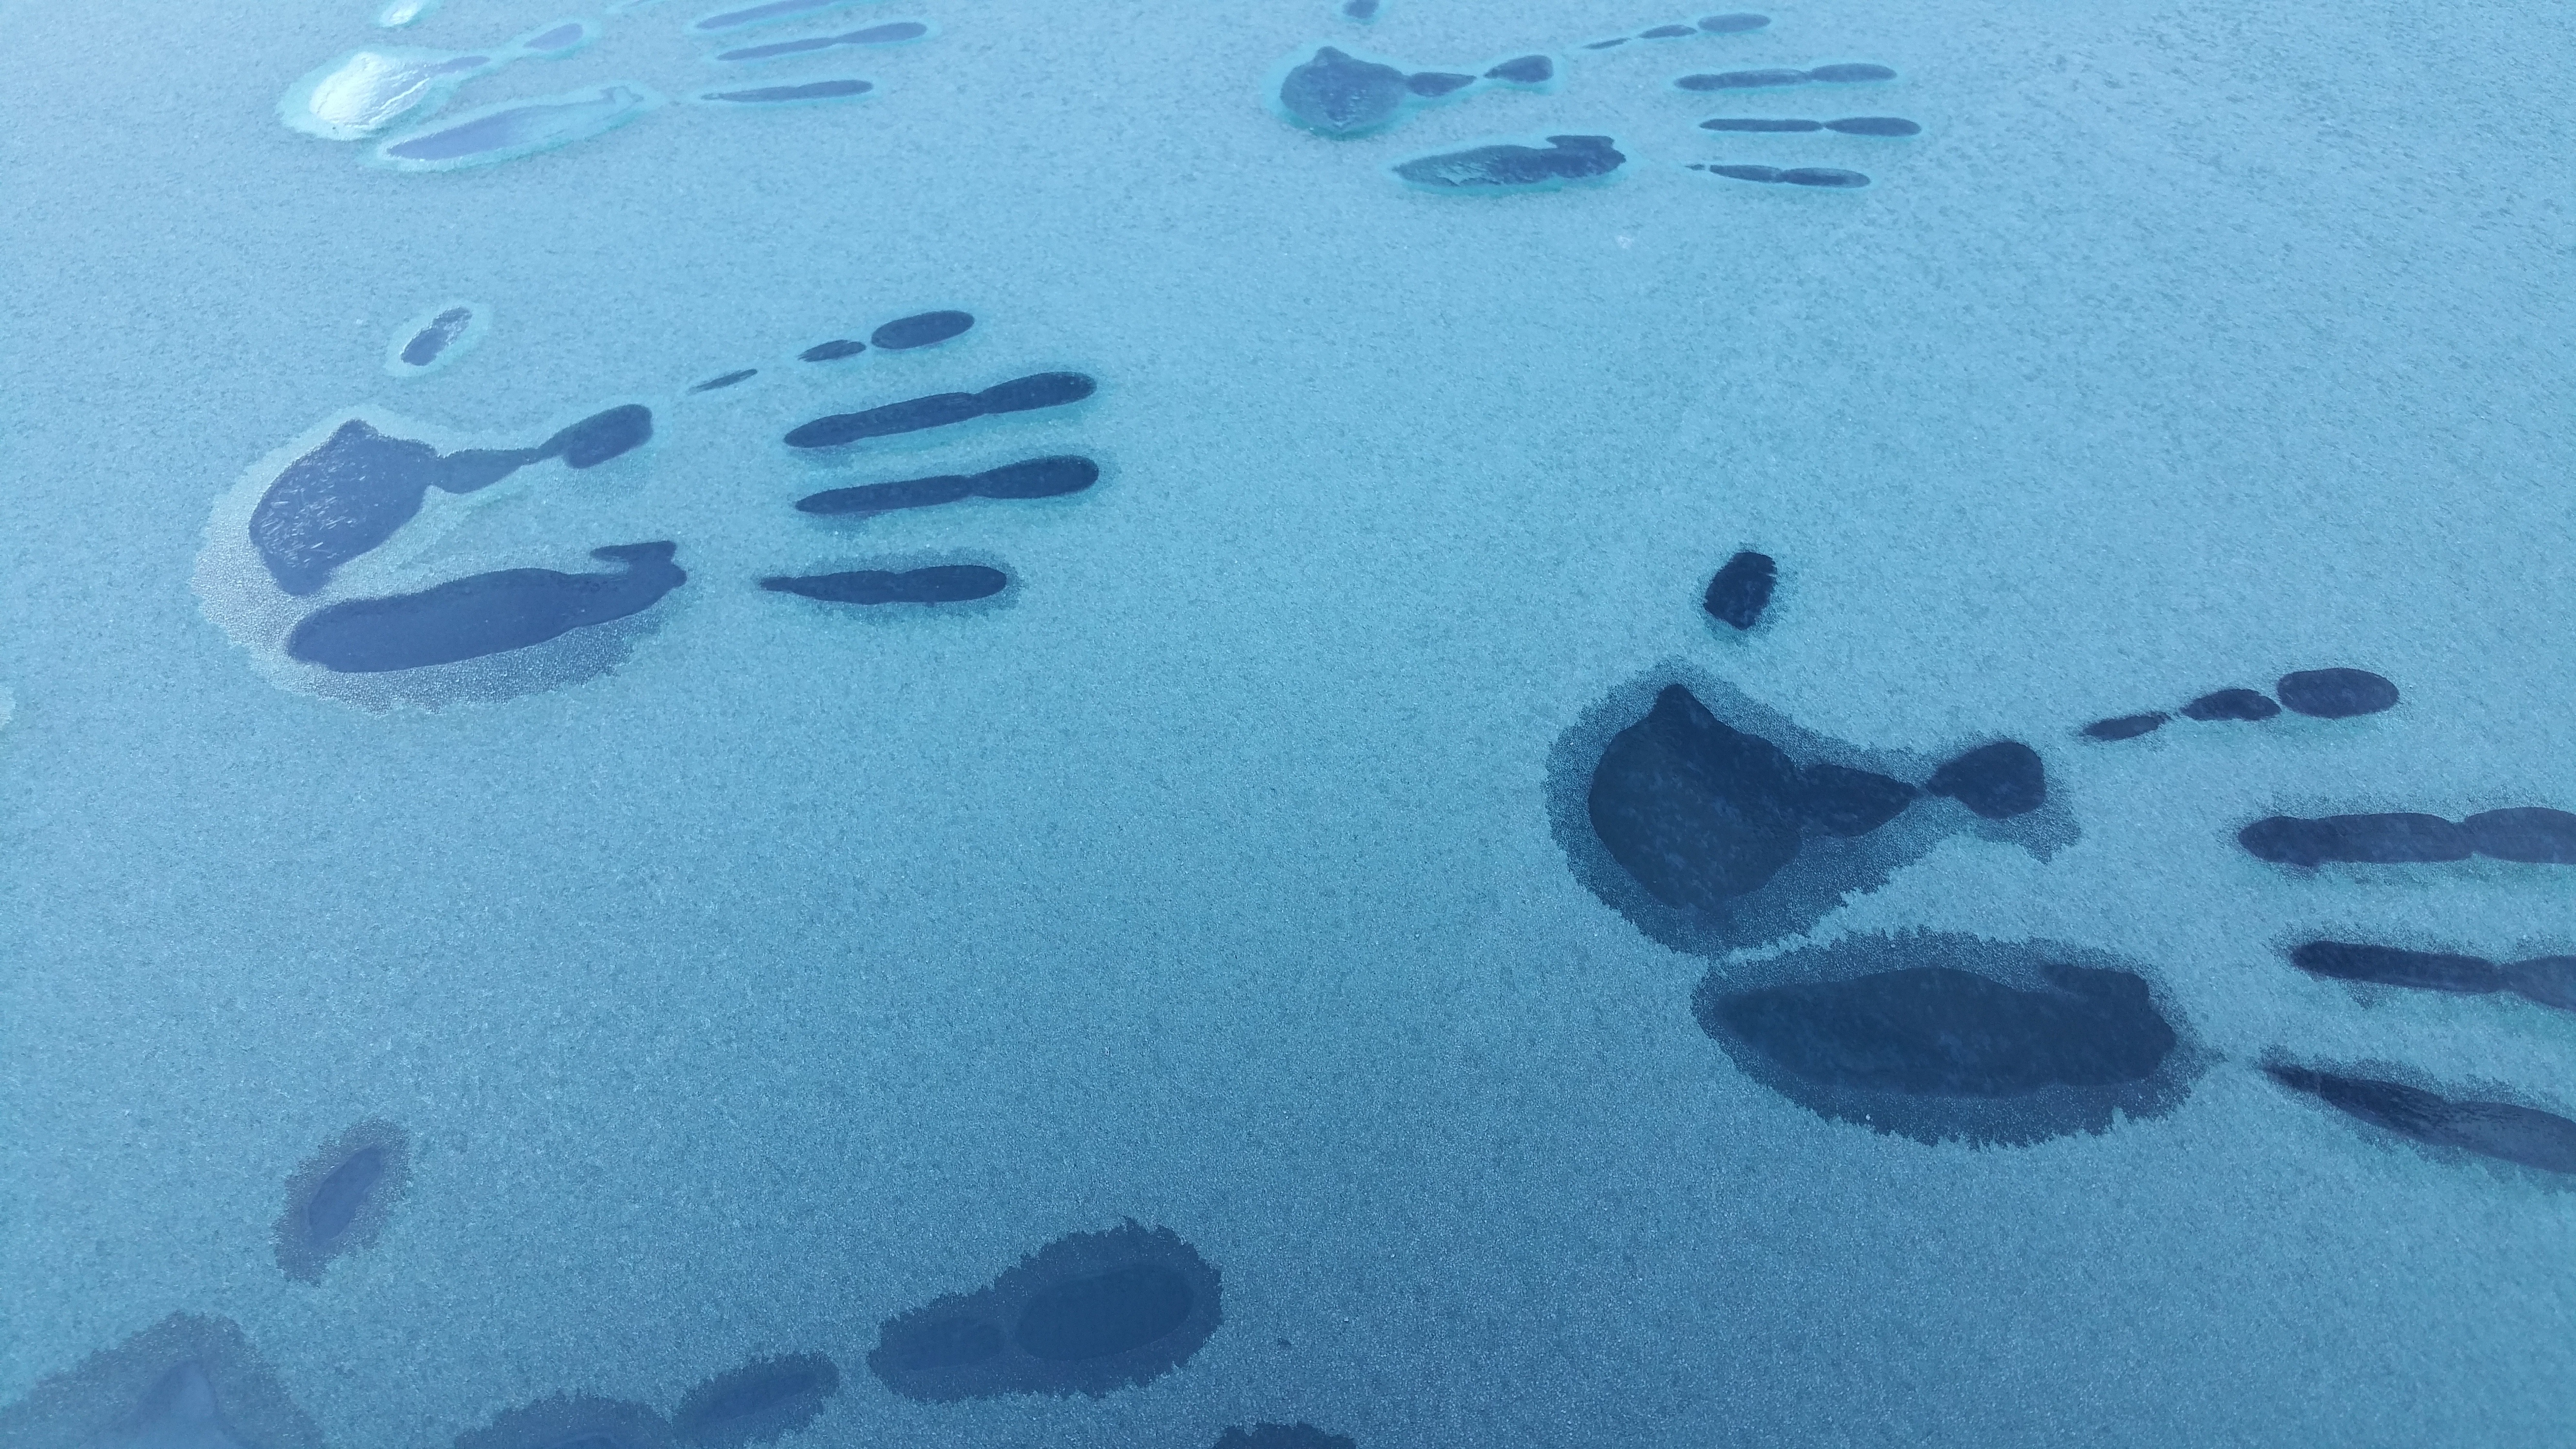
sea, ocean, winter, frost, diving, underwater, print, biology, frozen, blue, fish, reef, frosted, water sport, hand print, marine biology